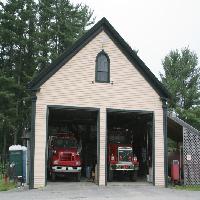
Weather: cloudy or overcast